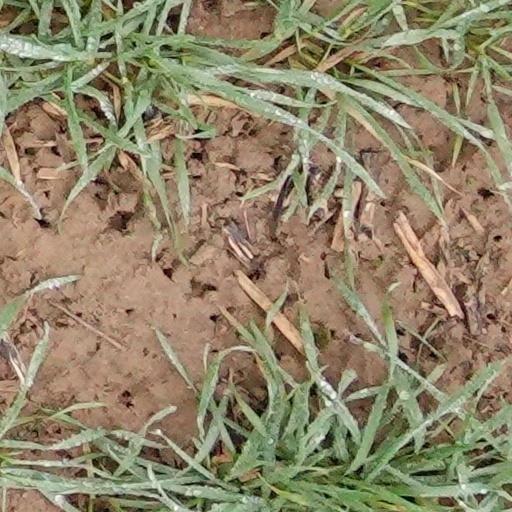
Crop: wheat